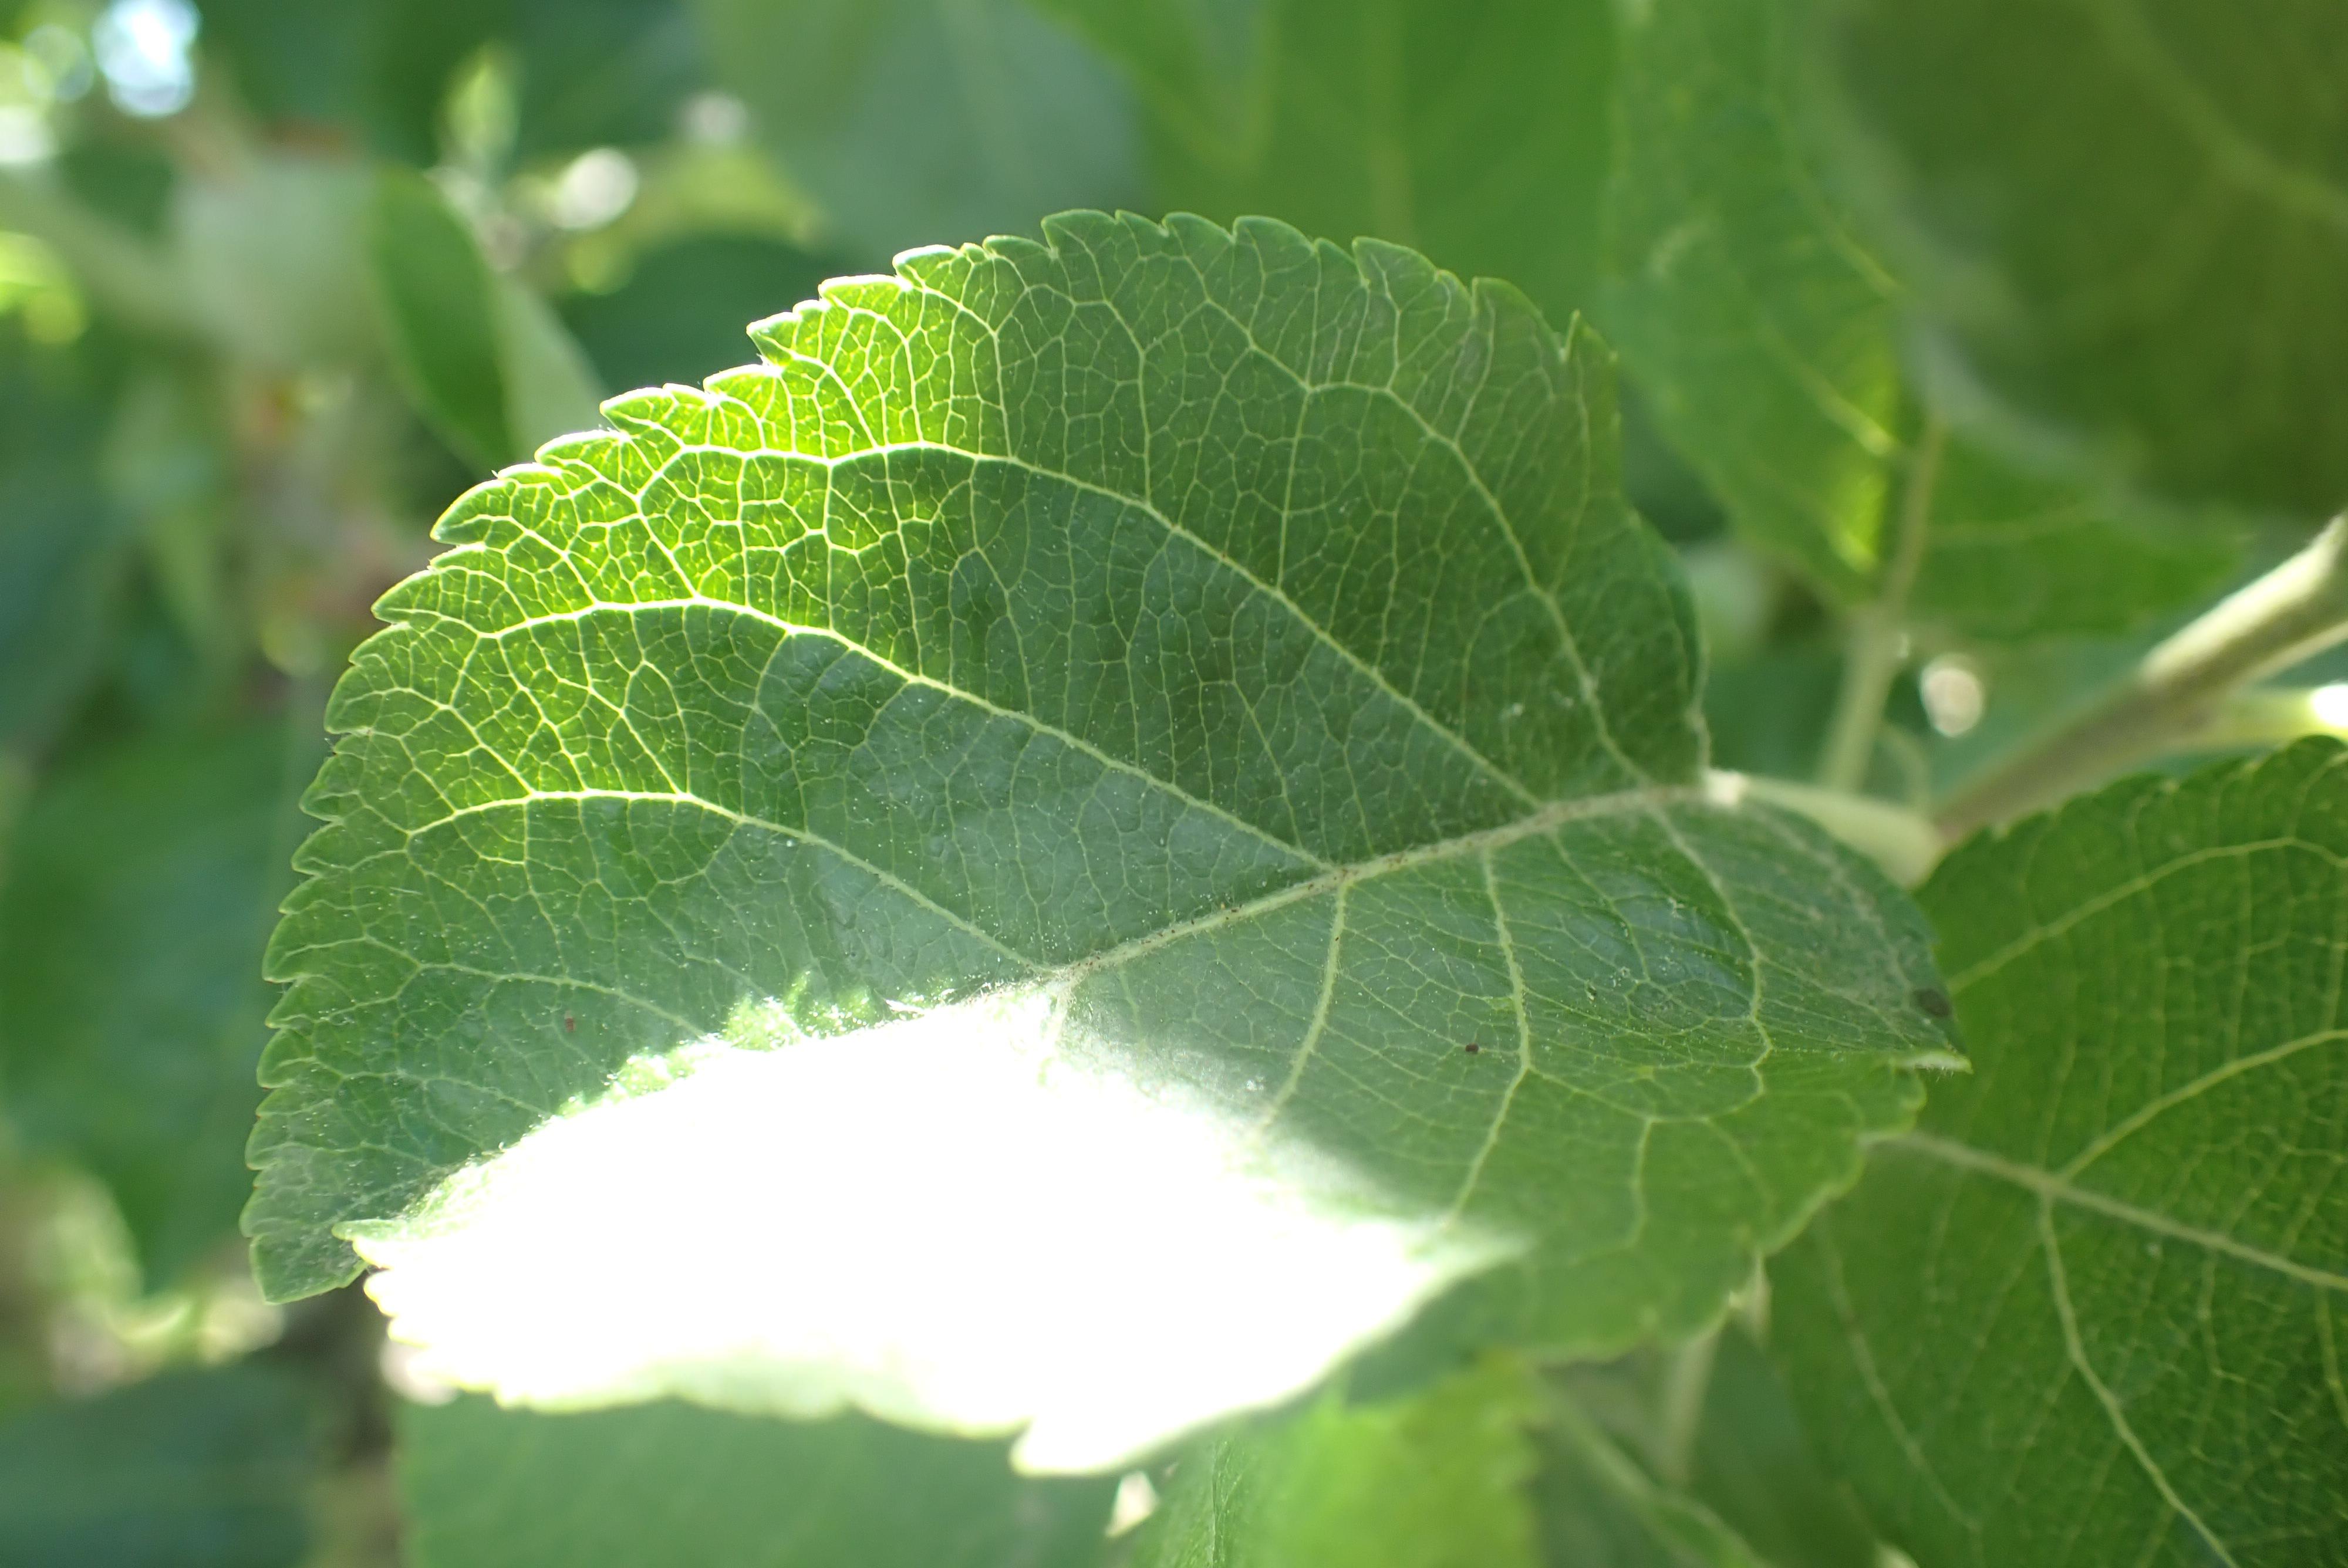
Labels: healthy